Transition metal pyridine complexes

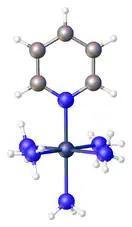
Structure of [Ru(NH)py], illustrating the steric avoidance of the 2,6-protons and the cis ligands.

Transition metal pyridine complexes encompass many coordination complexes that contain pyridine as a ligand. Most examples are mixed-ligand complexes. Many variants of pyridine are also known to coordinate to metal ions, such as the methylpyridines, quinolines, and more complex rings.